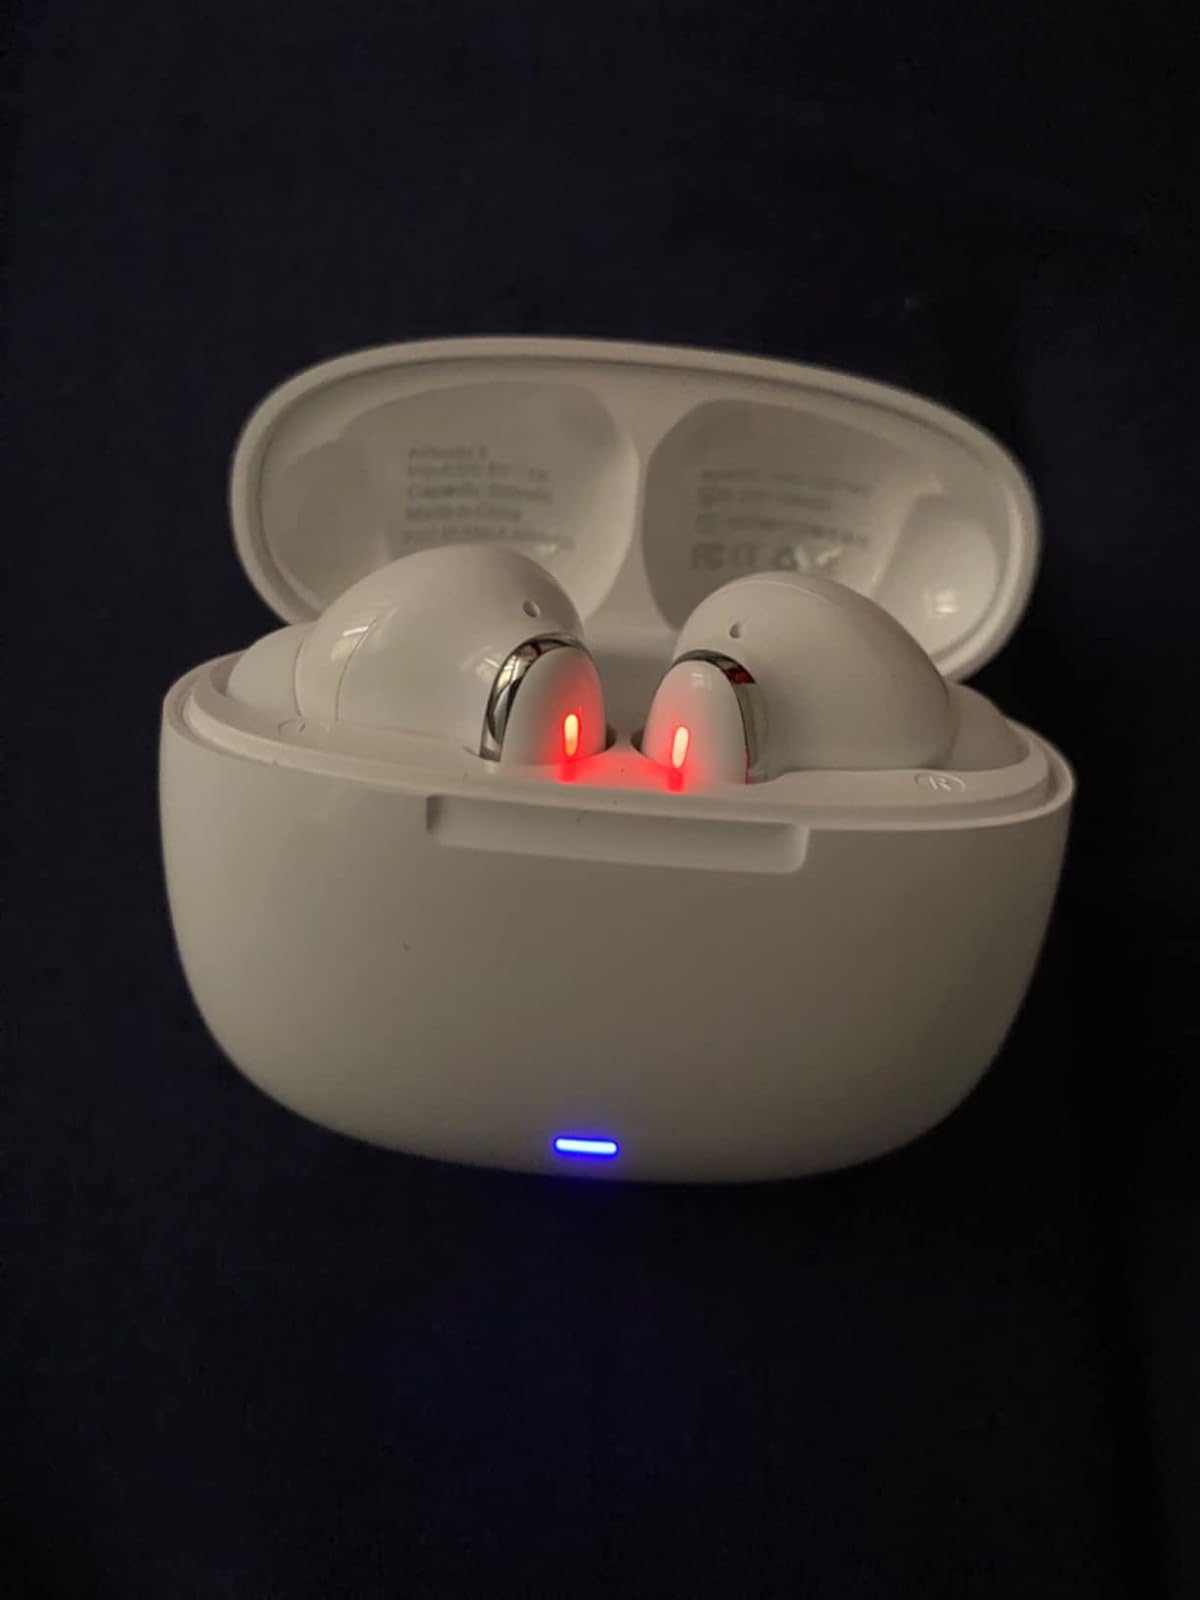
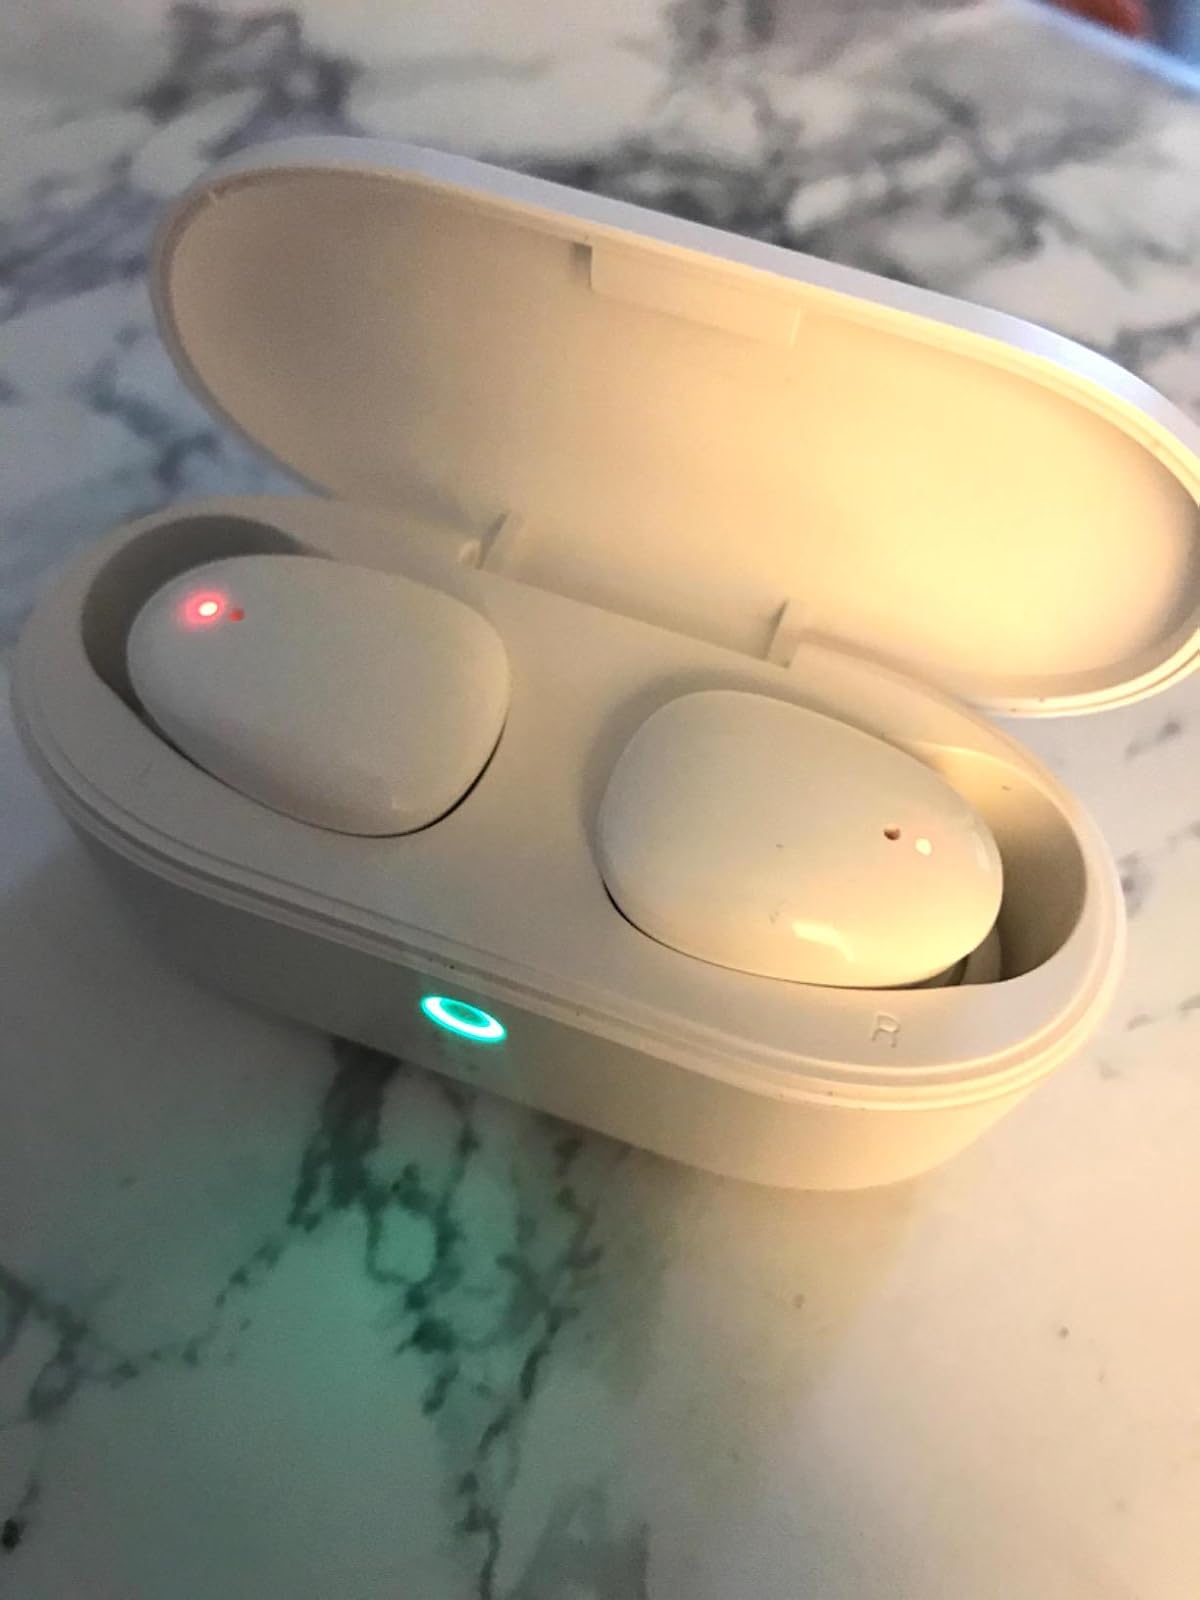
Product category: earbuds
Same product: no